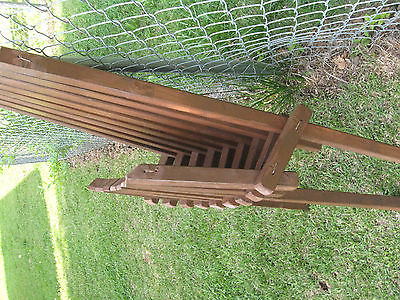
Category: chair